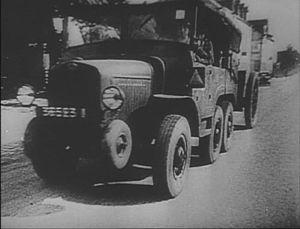
Véhicule français Laffly S15T tractant un canon de 75 mm en mai 1940. Capture d'écran du film de propagande de l'Armée Américaine de 1943 Divide and Conquer (Why We Fight #3) réalisé par Frank Capra et basé en partie sur des archives des actualités de l'époque, des animations, des reconstitutions de scènes, et du matériel de propagande capturé provenant des deux bords.
Au lendemain de l'armistice de la Première Guerre mondiale en 1918, l'Armée française était considérée comme la meilleure armée du monde.
Le Laffly S15 était un châssis de tracteur d'artillerie de la marque Laffly. Il fut décliné en plusieurs versions :